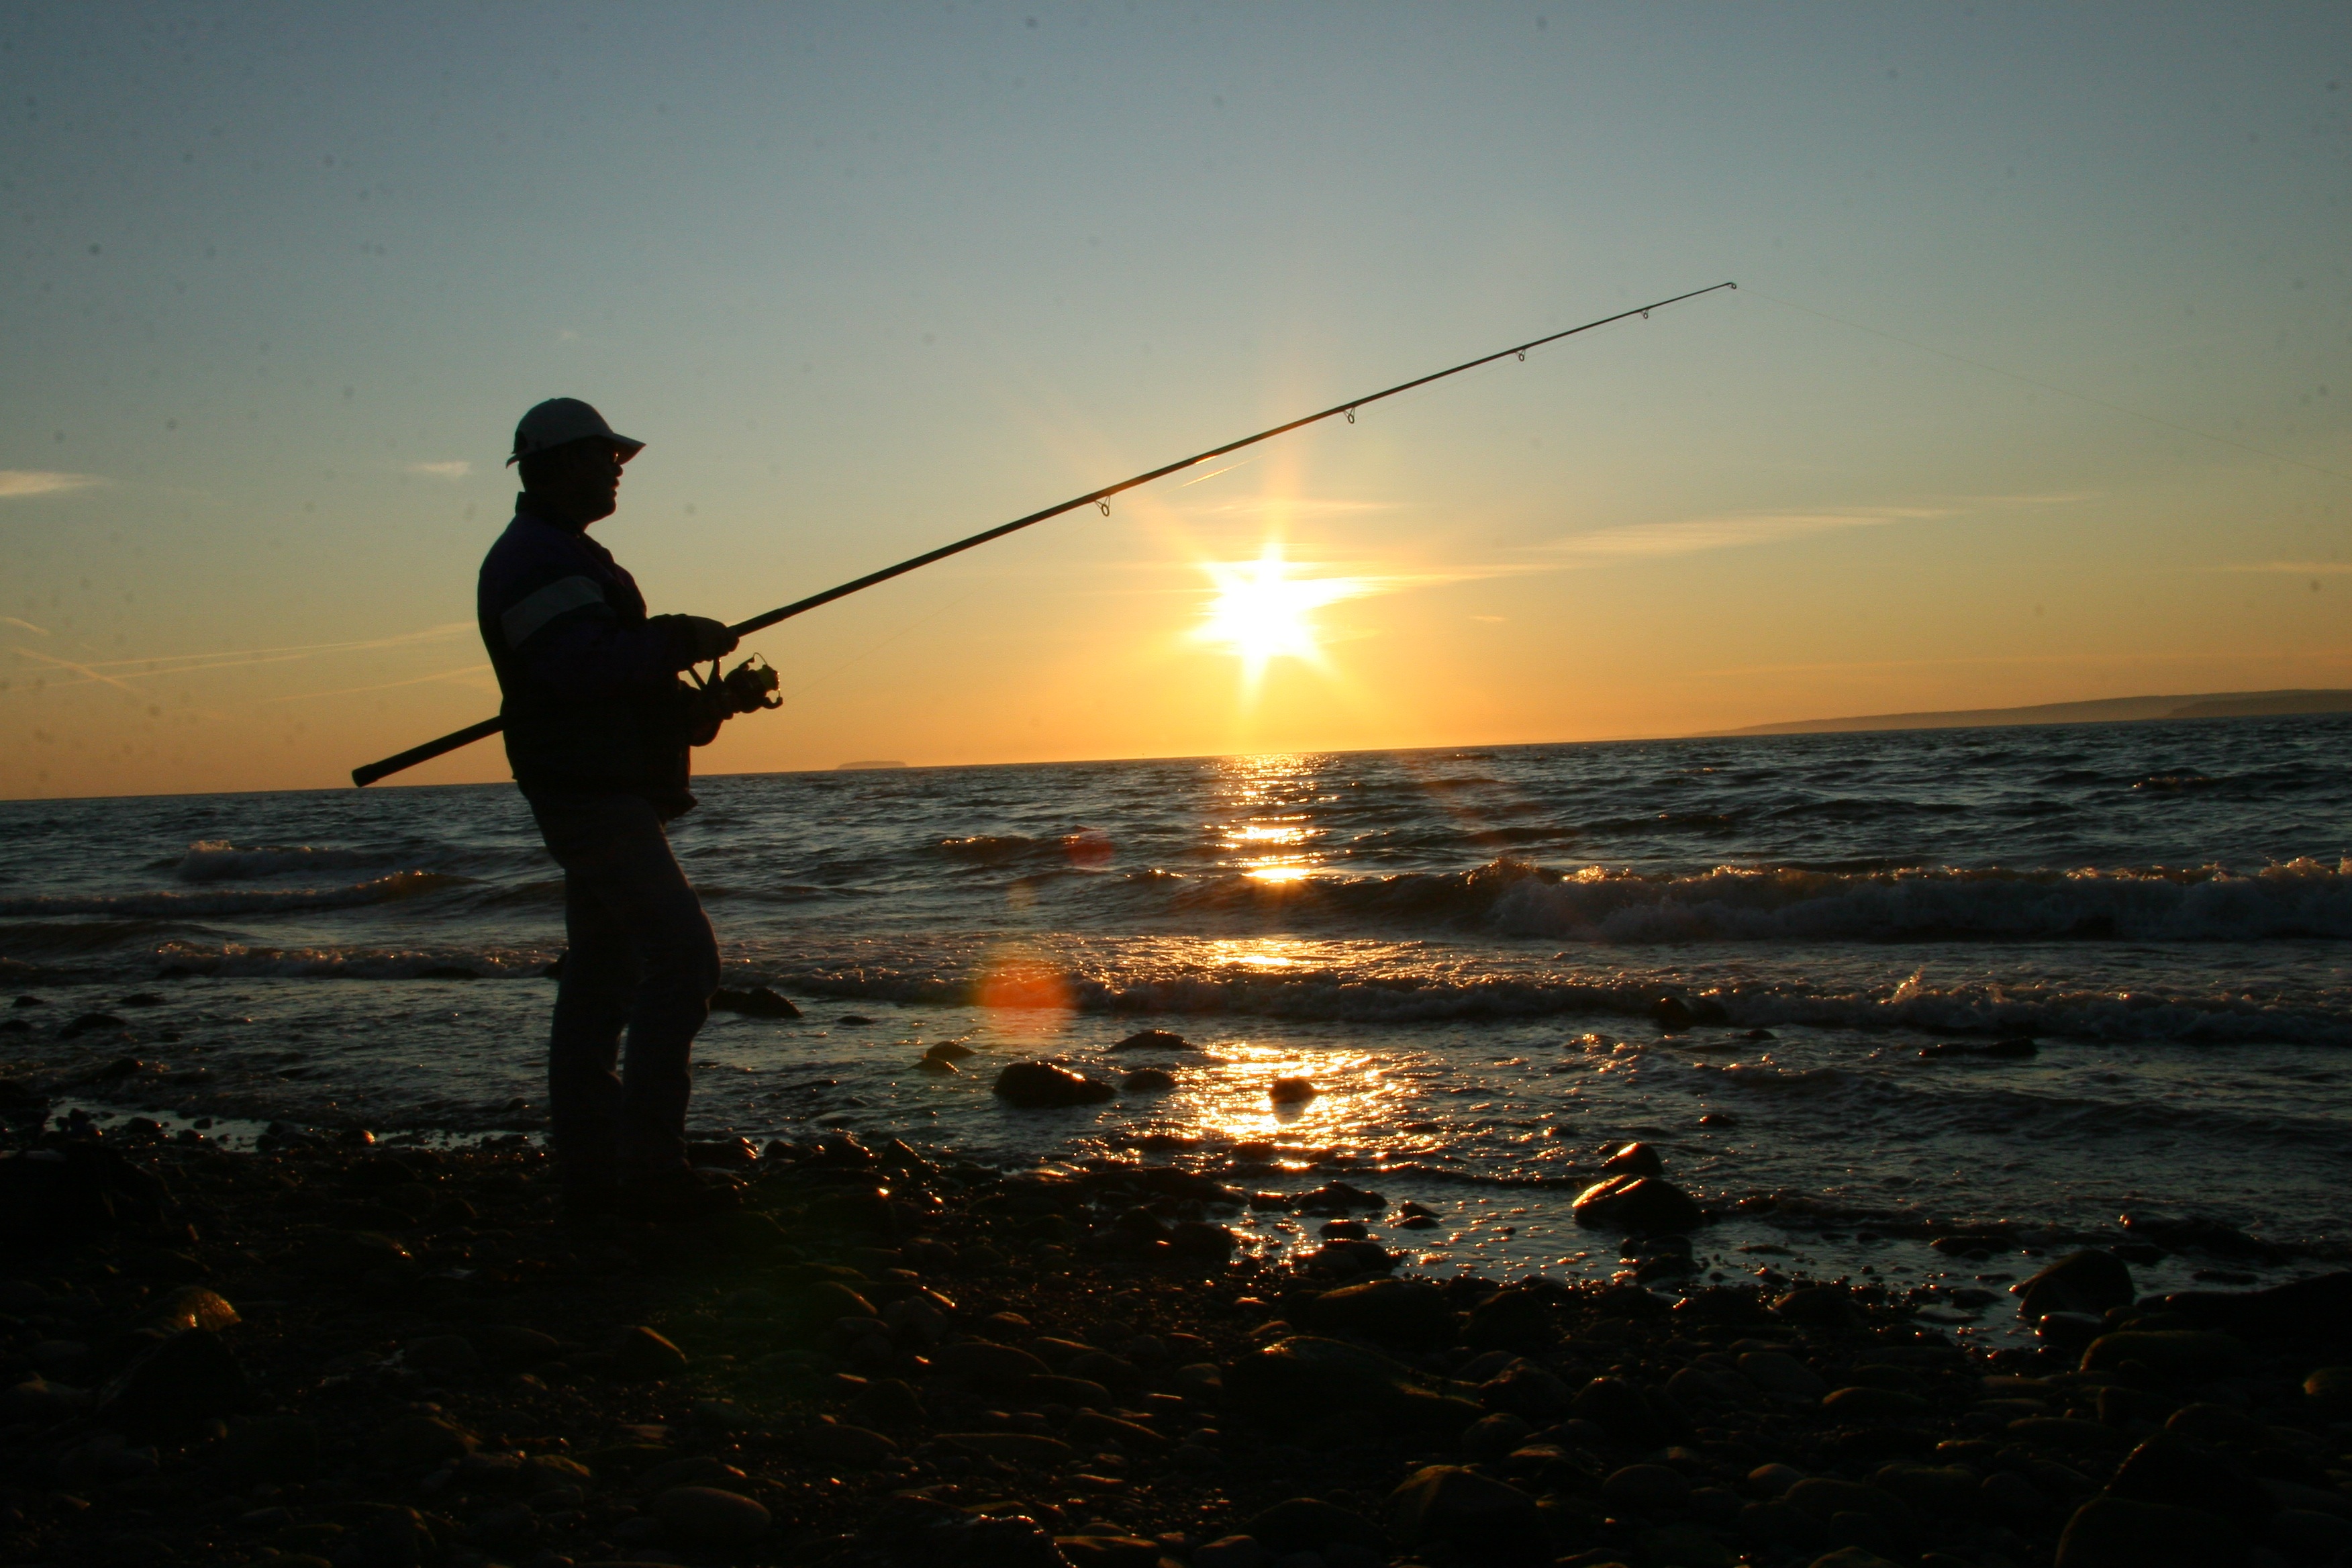
man, beach, landscape, sea, coast, water, nature, outdoor, ocean, horizon, silhouette, person, people, sky, sunshine, sun, sunrise, sunset, sport, boat, countryside, sunlight, shore, wave, lake, dawn, coastal, land, summer, vacation, travel, coastline, male, guy, dusk, pole, evening, rural, relax, scenic, fishing, fisherman, color, natural, seascape, scenery, peace, holiday, calm, serene, bay, blue, freedom, fish, tourism, lifestyle, leisure, healthy, holding, season, life, activity, reel, sunny, lines, relaxation, nautical, happy, happiness, marine, rod, serenity, day, scene, body, casual, active, casting, adult, hobby, outdoor recreation, recreational fishing